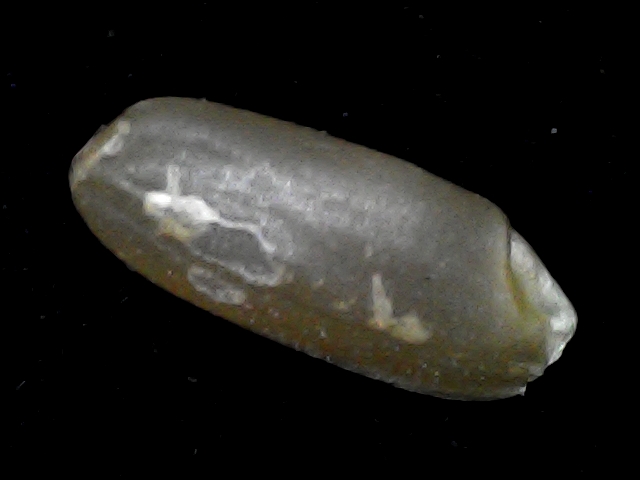
Rice variety: BD76